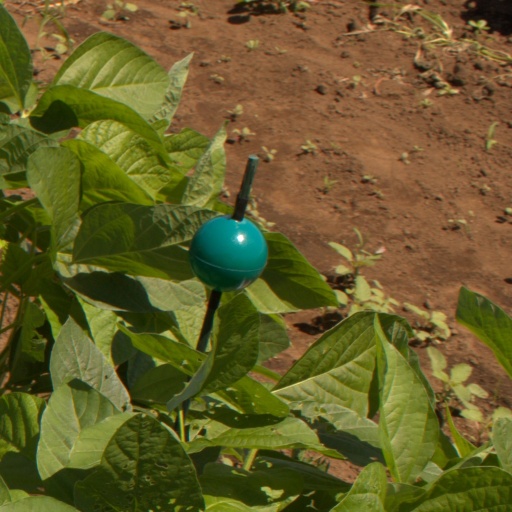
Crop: soybean